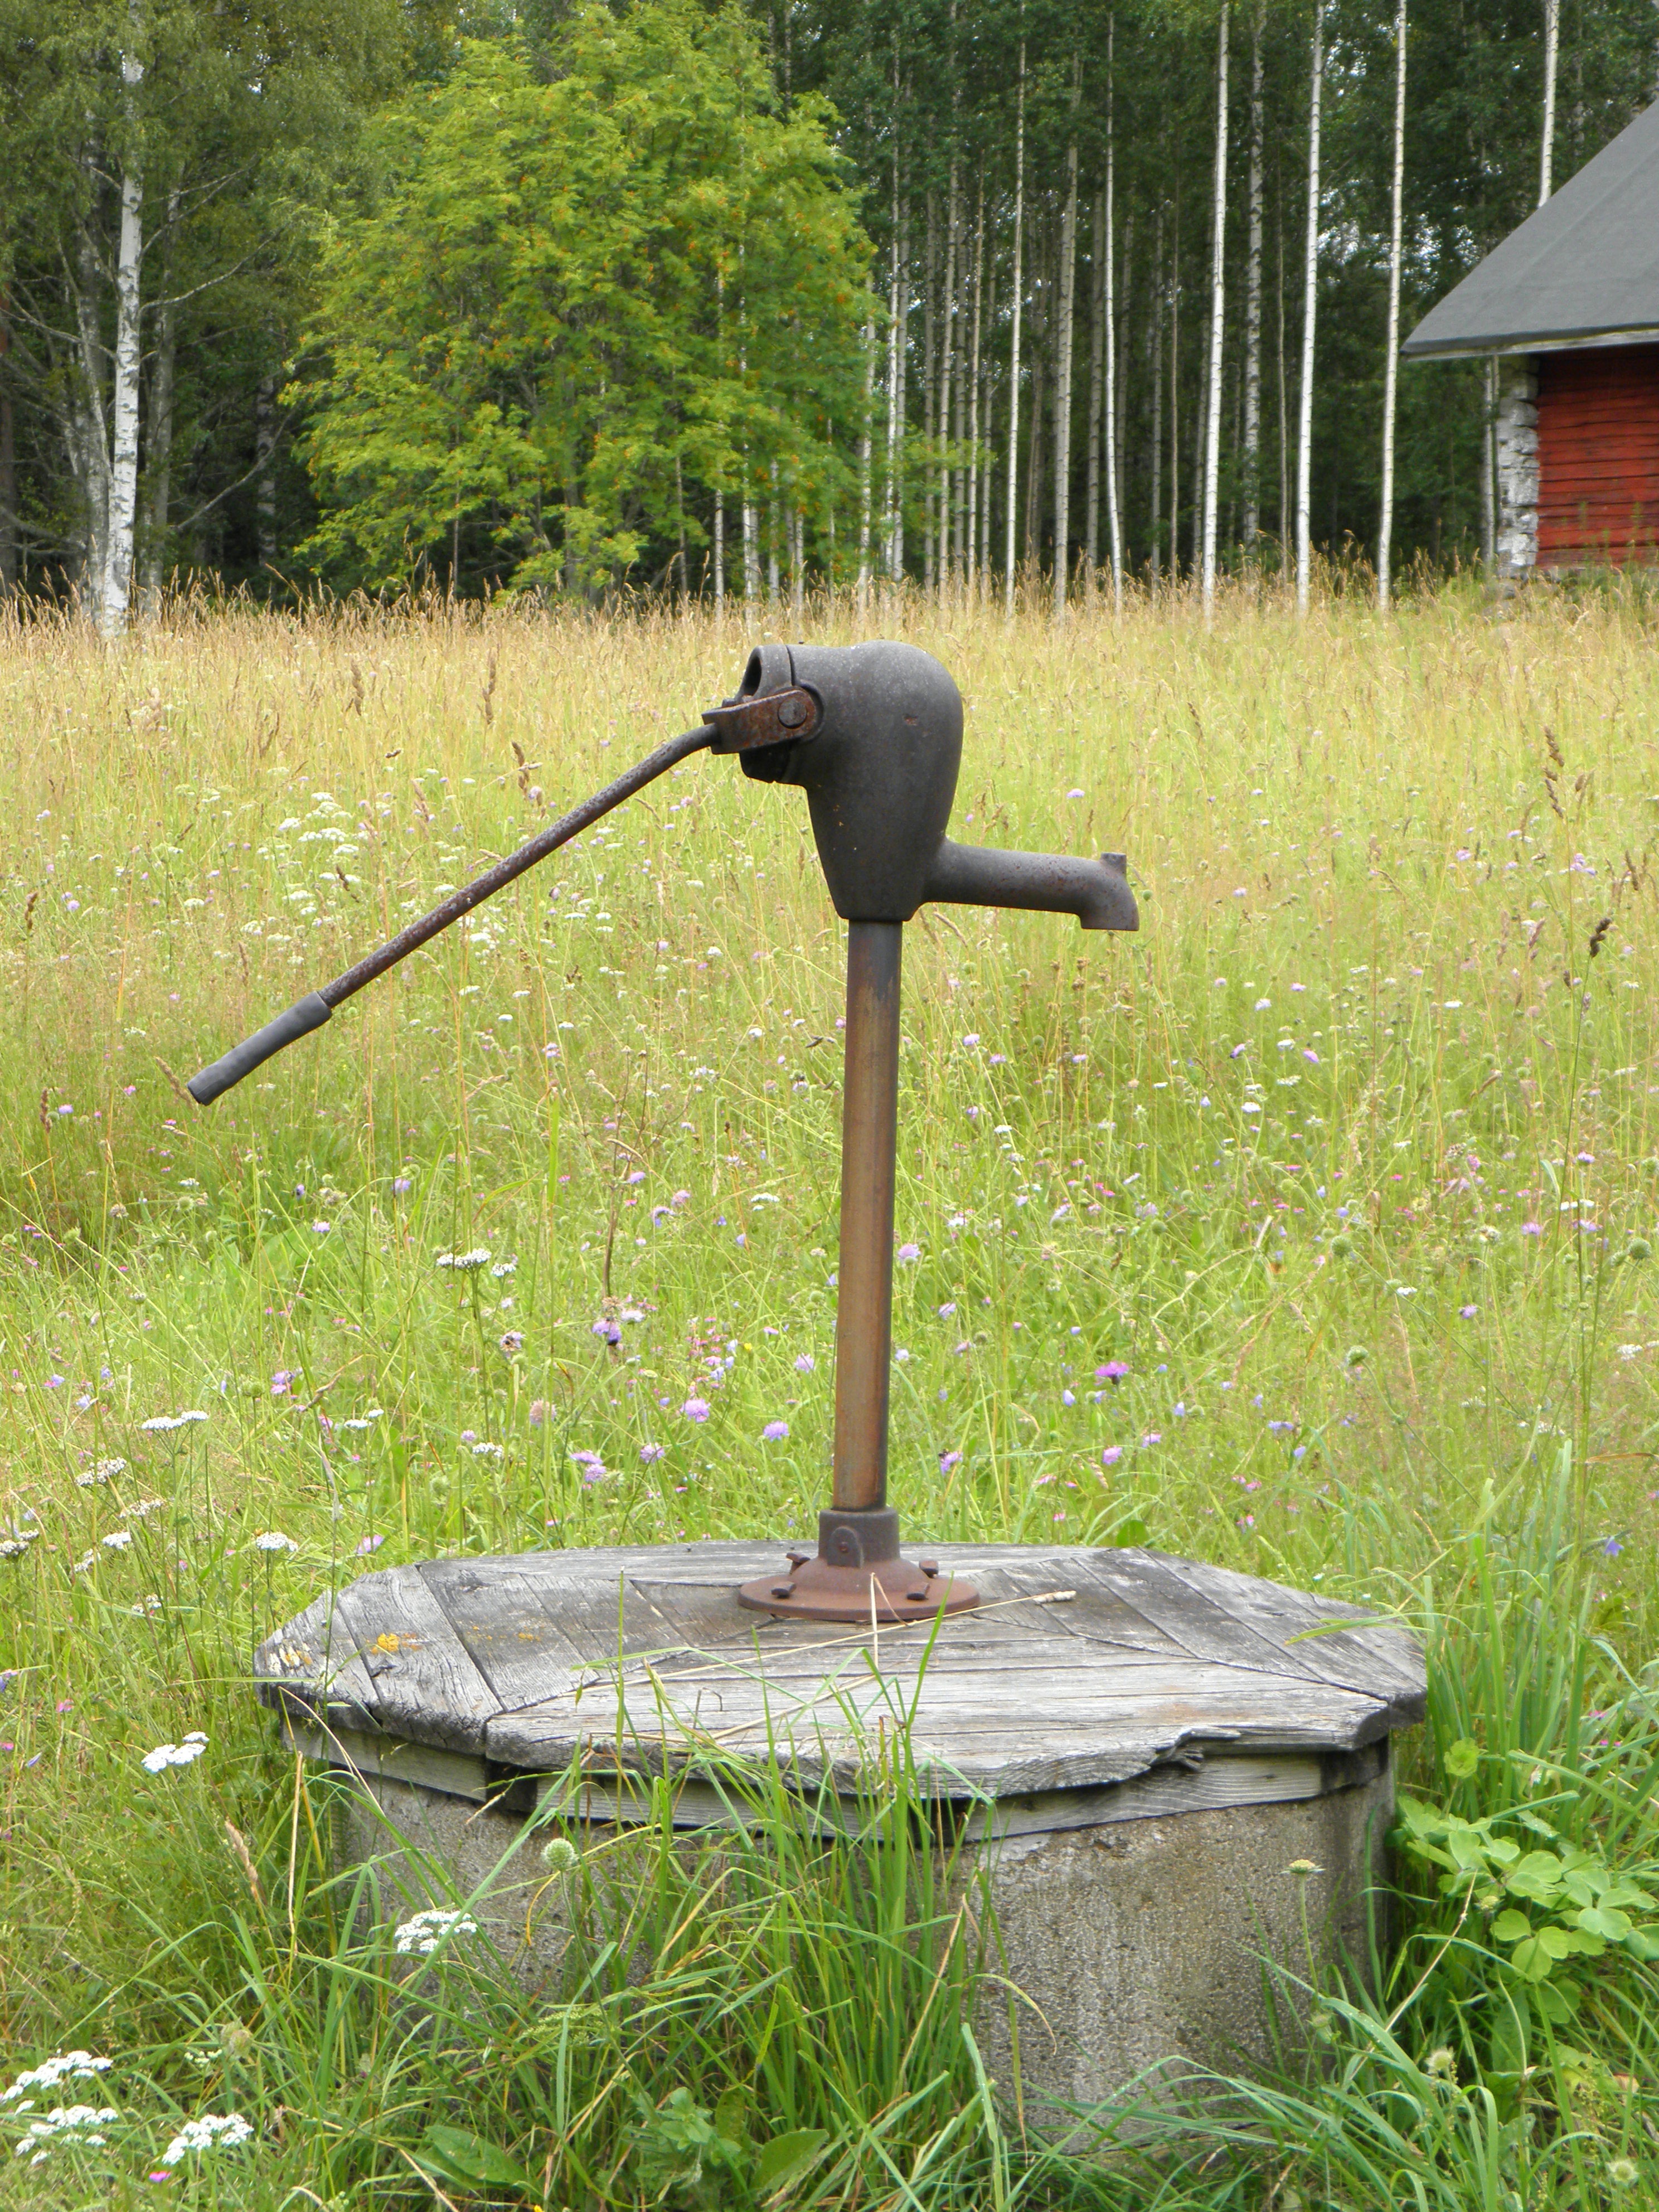
tree, grass, lawn, meadow, countryside, pond, garden, pump, sculpture, well, yard, finnish, savonlinna, landscape photo, manhole ring